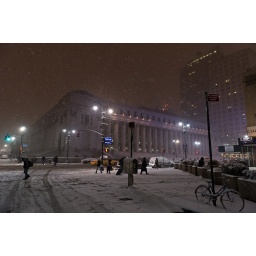
Post office building soon to be closed. Beautiful snow in Times Square, NYC and surrounding area.